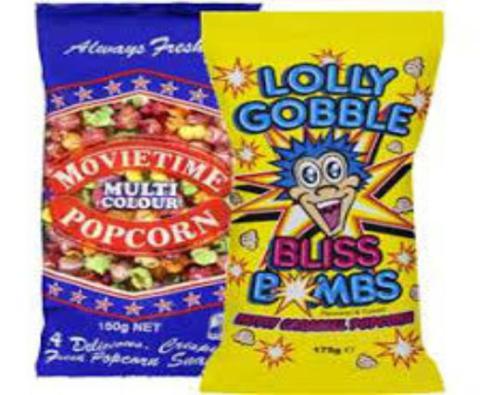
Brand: lolly gobble bliss
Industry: Food